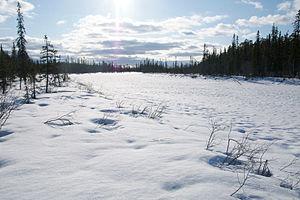
L'oblast de Mourmansk est une division territoriale ou oblast de la fédération de Russie. Sa capitale administrative est la ville de Mourmansk.